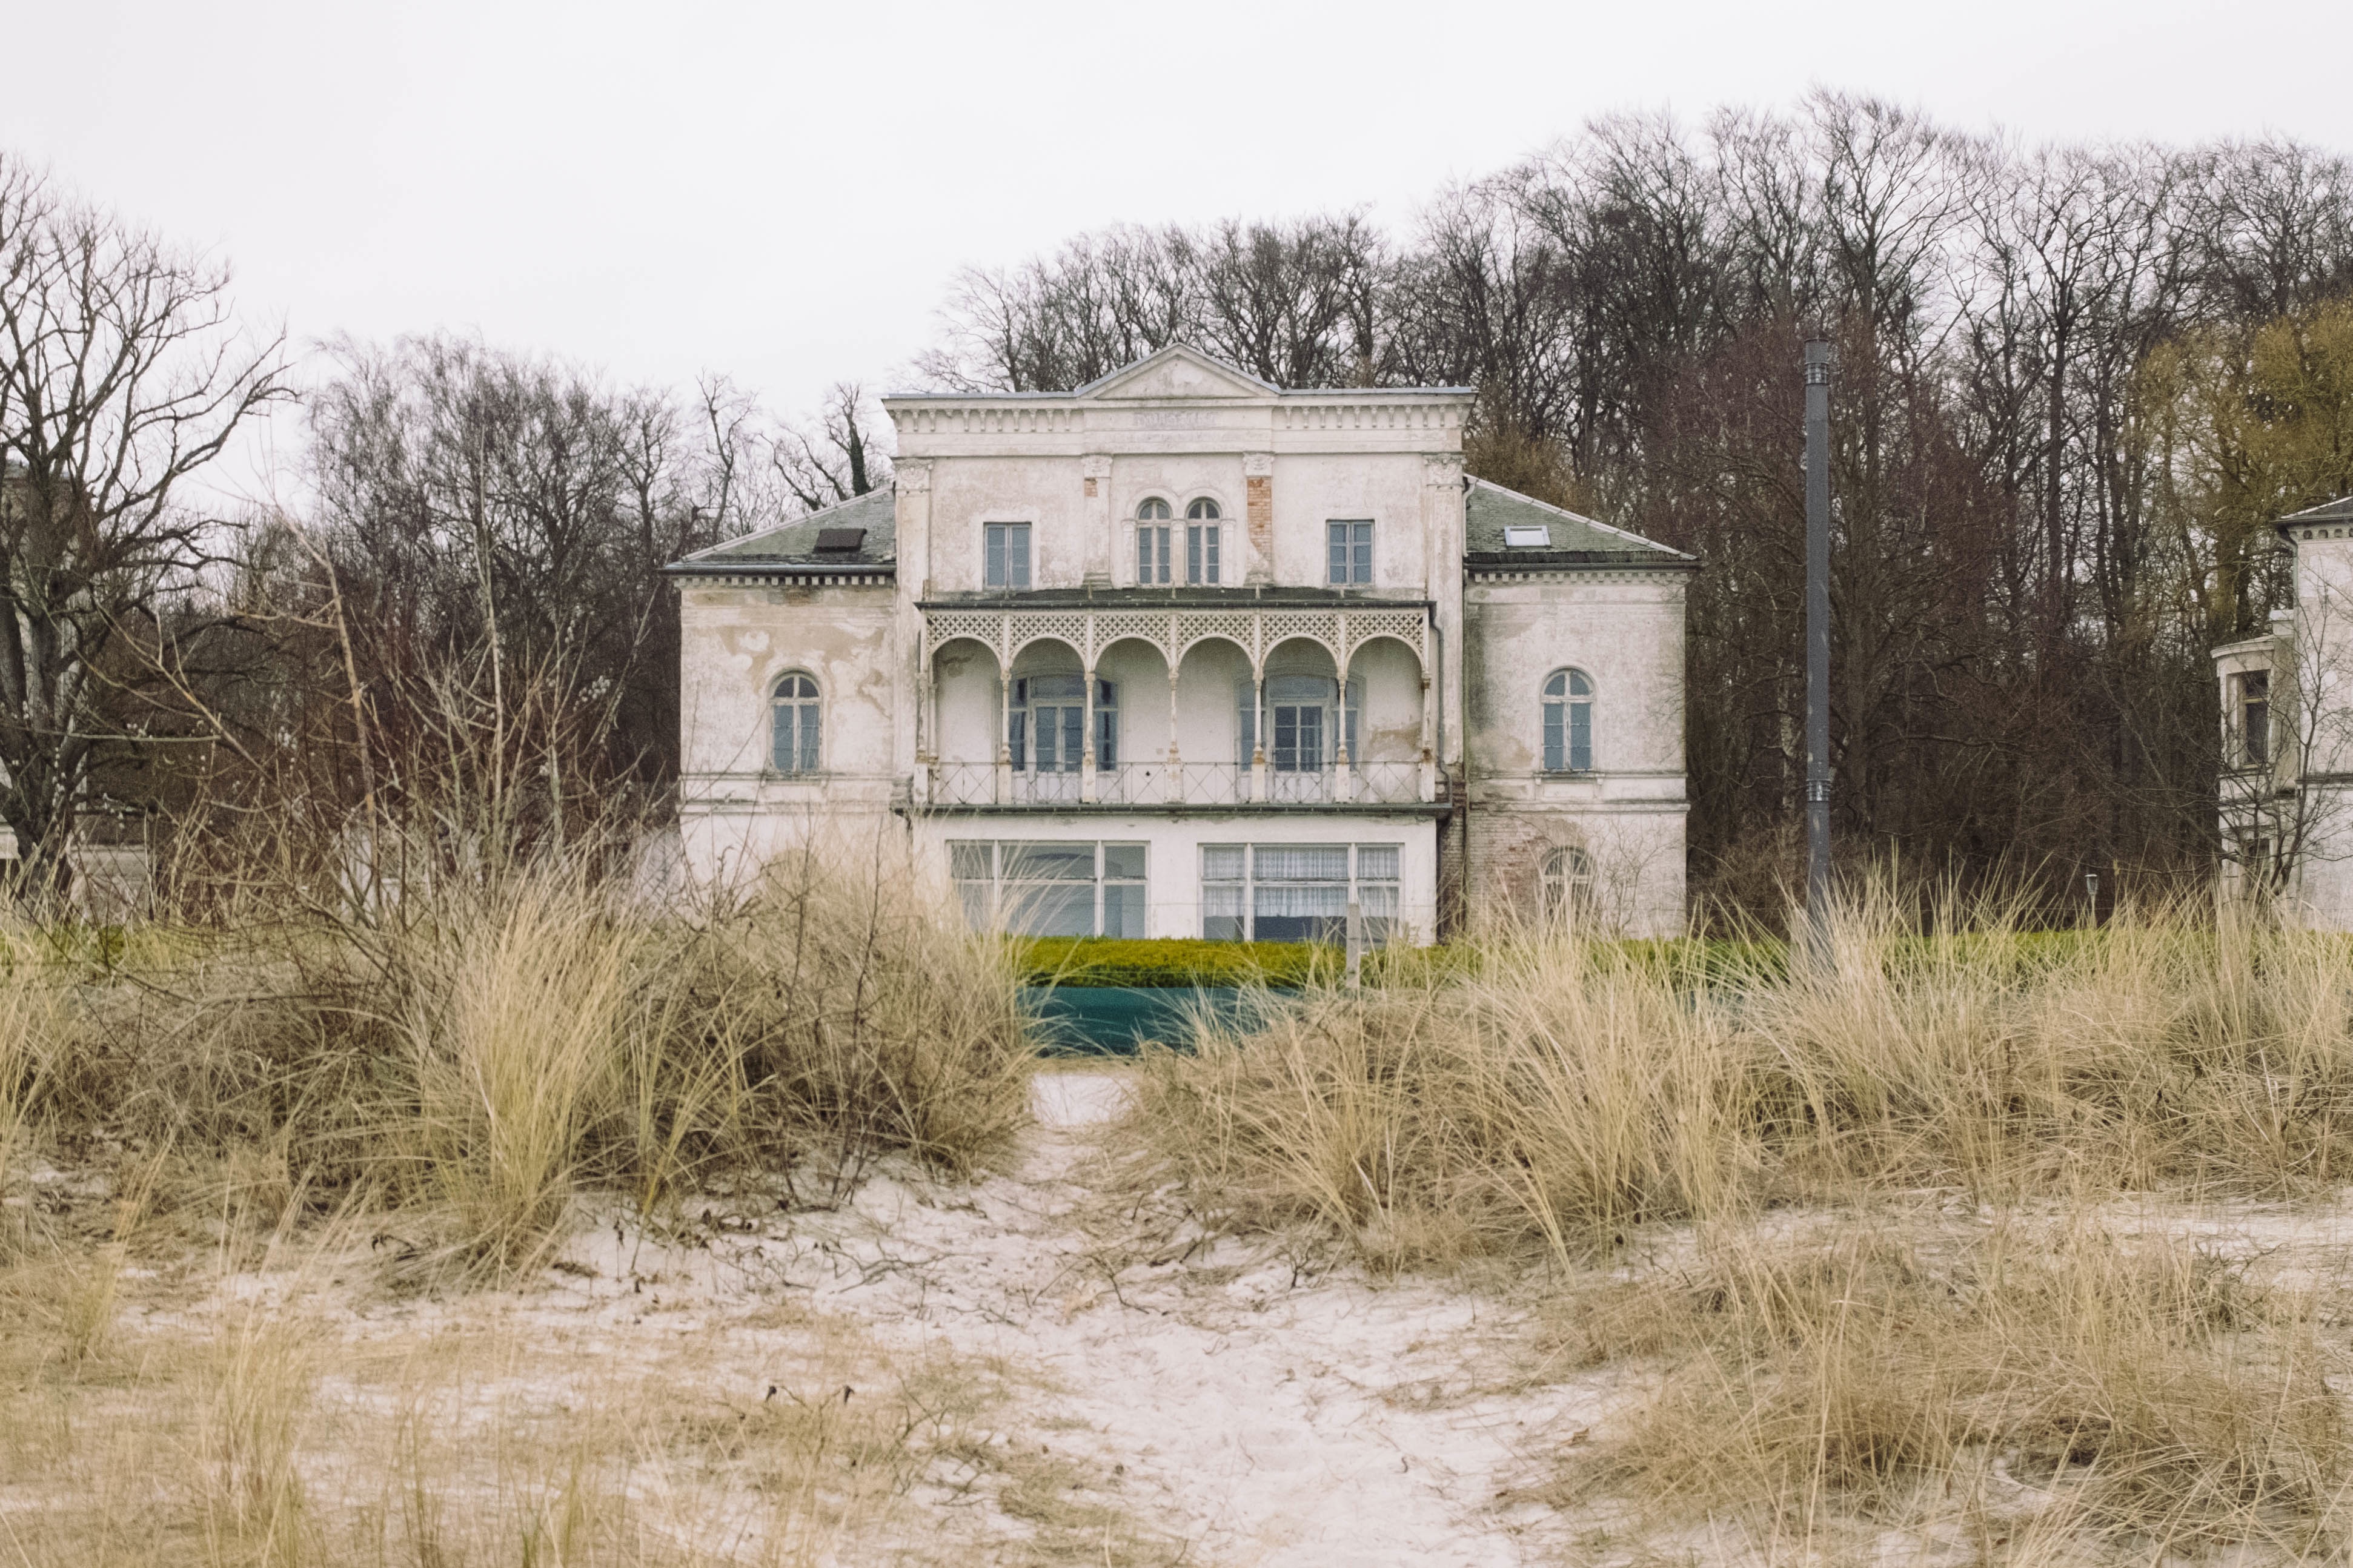
house, building, home, shack, cottage, property, farmhouse, estate, manor house, rural area